August von Kruse

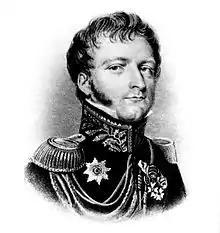
August von Kruse

Major-General August von Kruse (1779 in Wiesbaden, Nassau (modern-day Germany) – January 1848), was a general in the army of the Duke of Nassau during the Napoleonic Wars and an experimental farmer in his retirement.